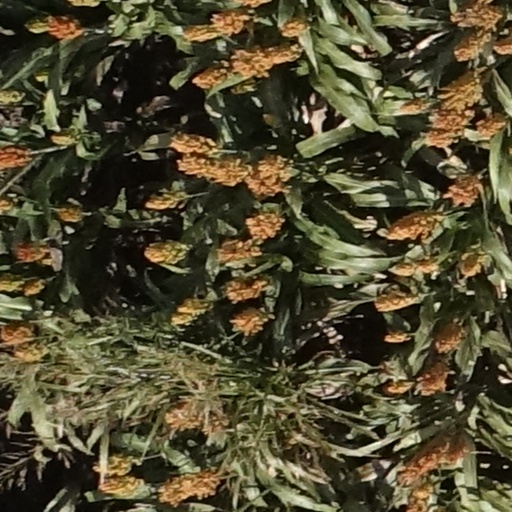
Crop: sorghum